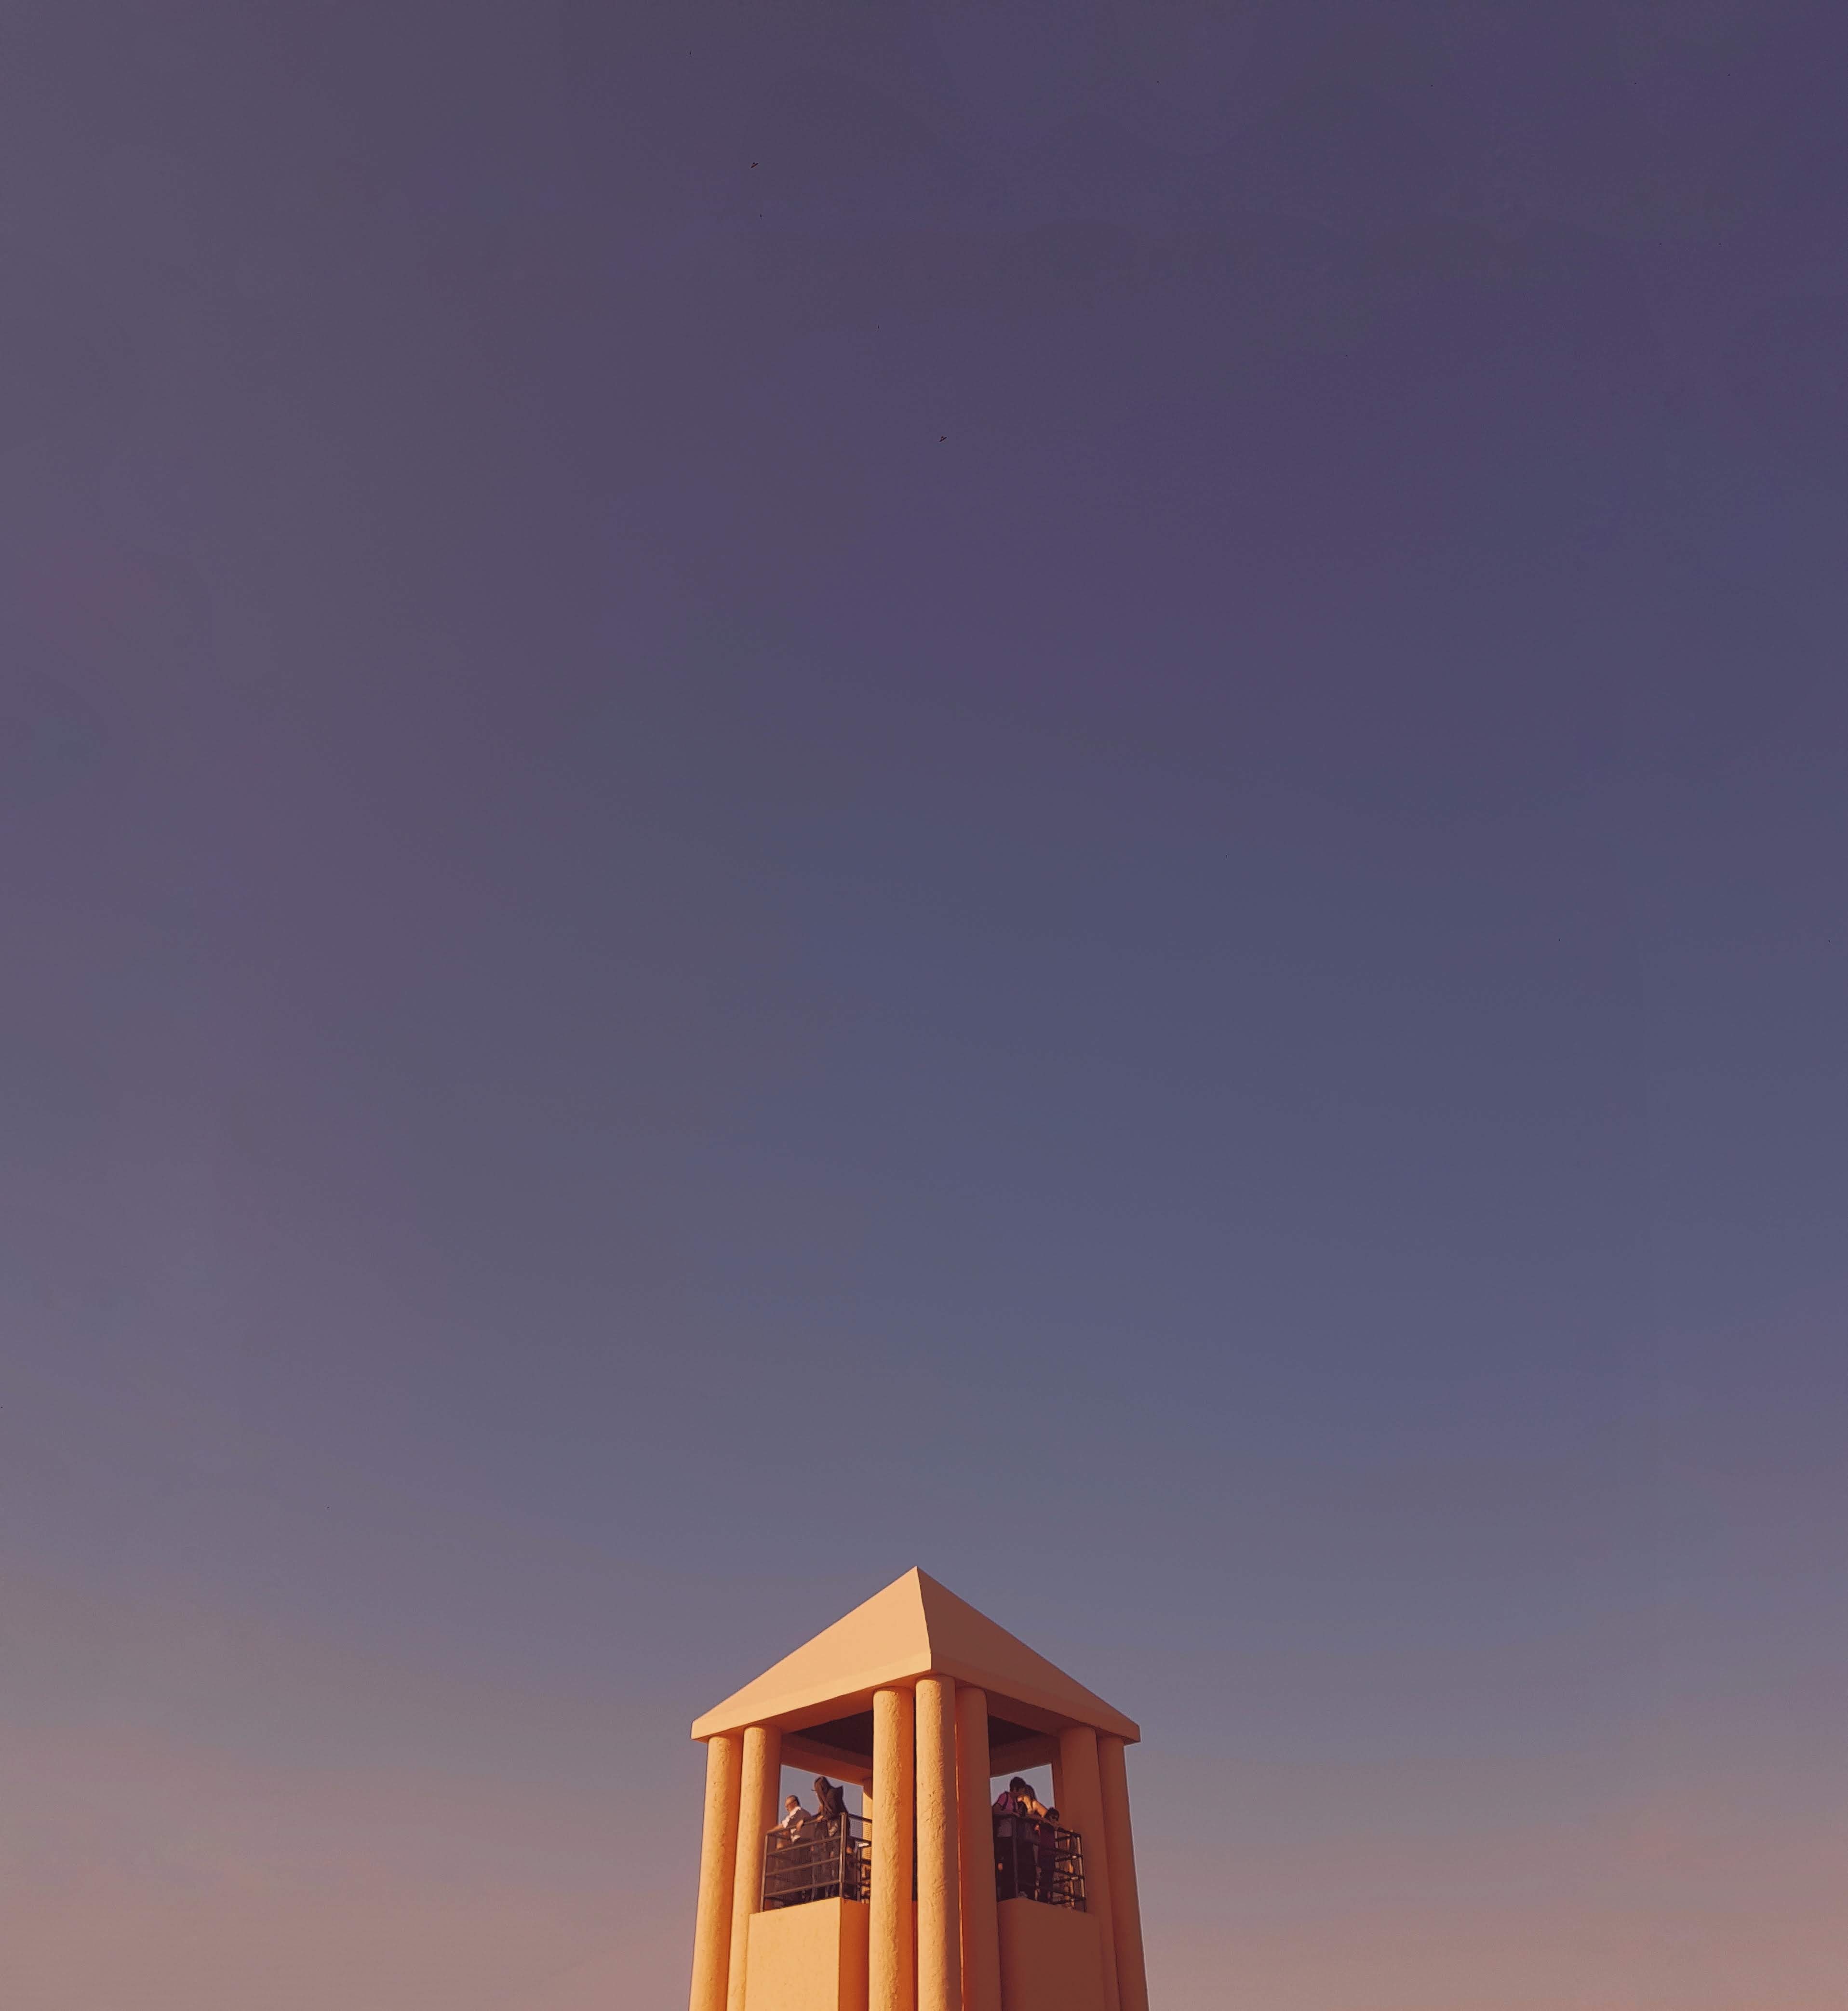
sky, blue, purple, architecture, light, night, house, cloud, evening, tower, roof, dusk, church, building, facade, Tints and shades